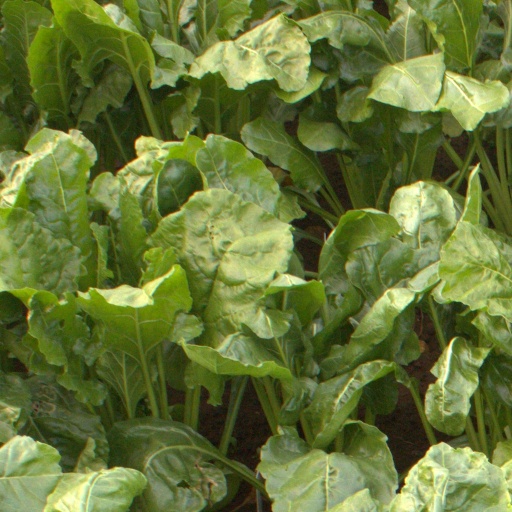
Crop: sugar beet